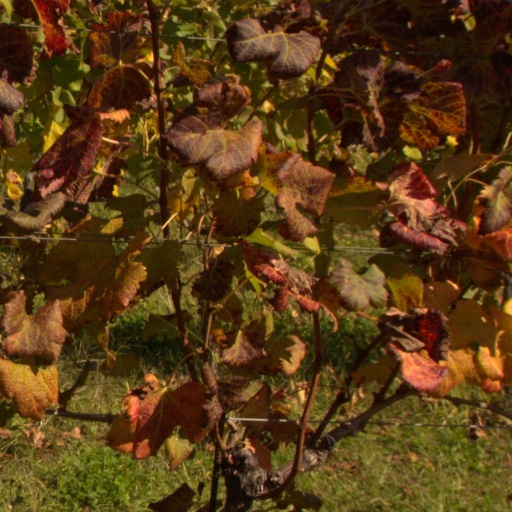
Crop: grape